Economy of San Diego

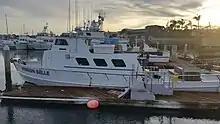
Fisherman's Landing in Point Loma.

There are local cruises in San Diego Bay and Mission Bay, available through companies such as Hornblower and H&M. These include sightseeing and "sunset" cruises as well as private-event or "party" cruises. Also available are whale watching cruises to observe the migration of tens of thousands of gray whales that pass by San Diego, peaking in mid-January, and year-round sport fishing expeditions.